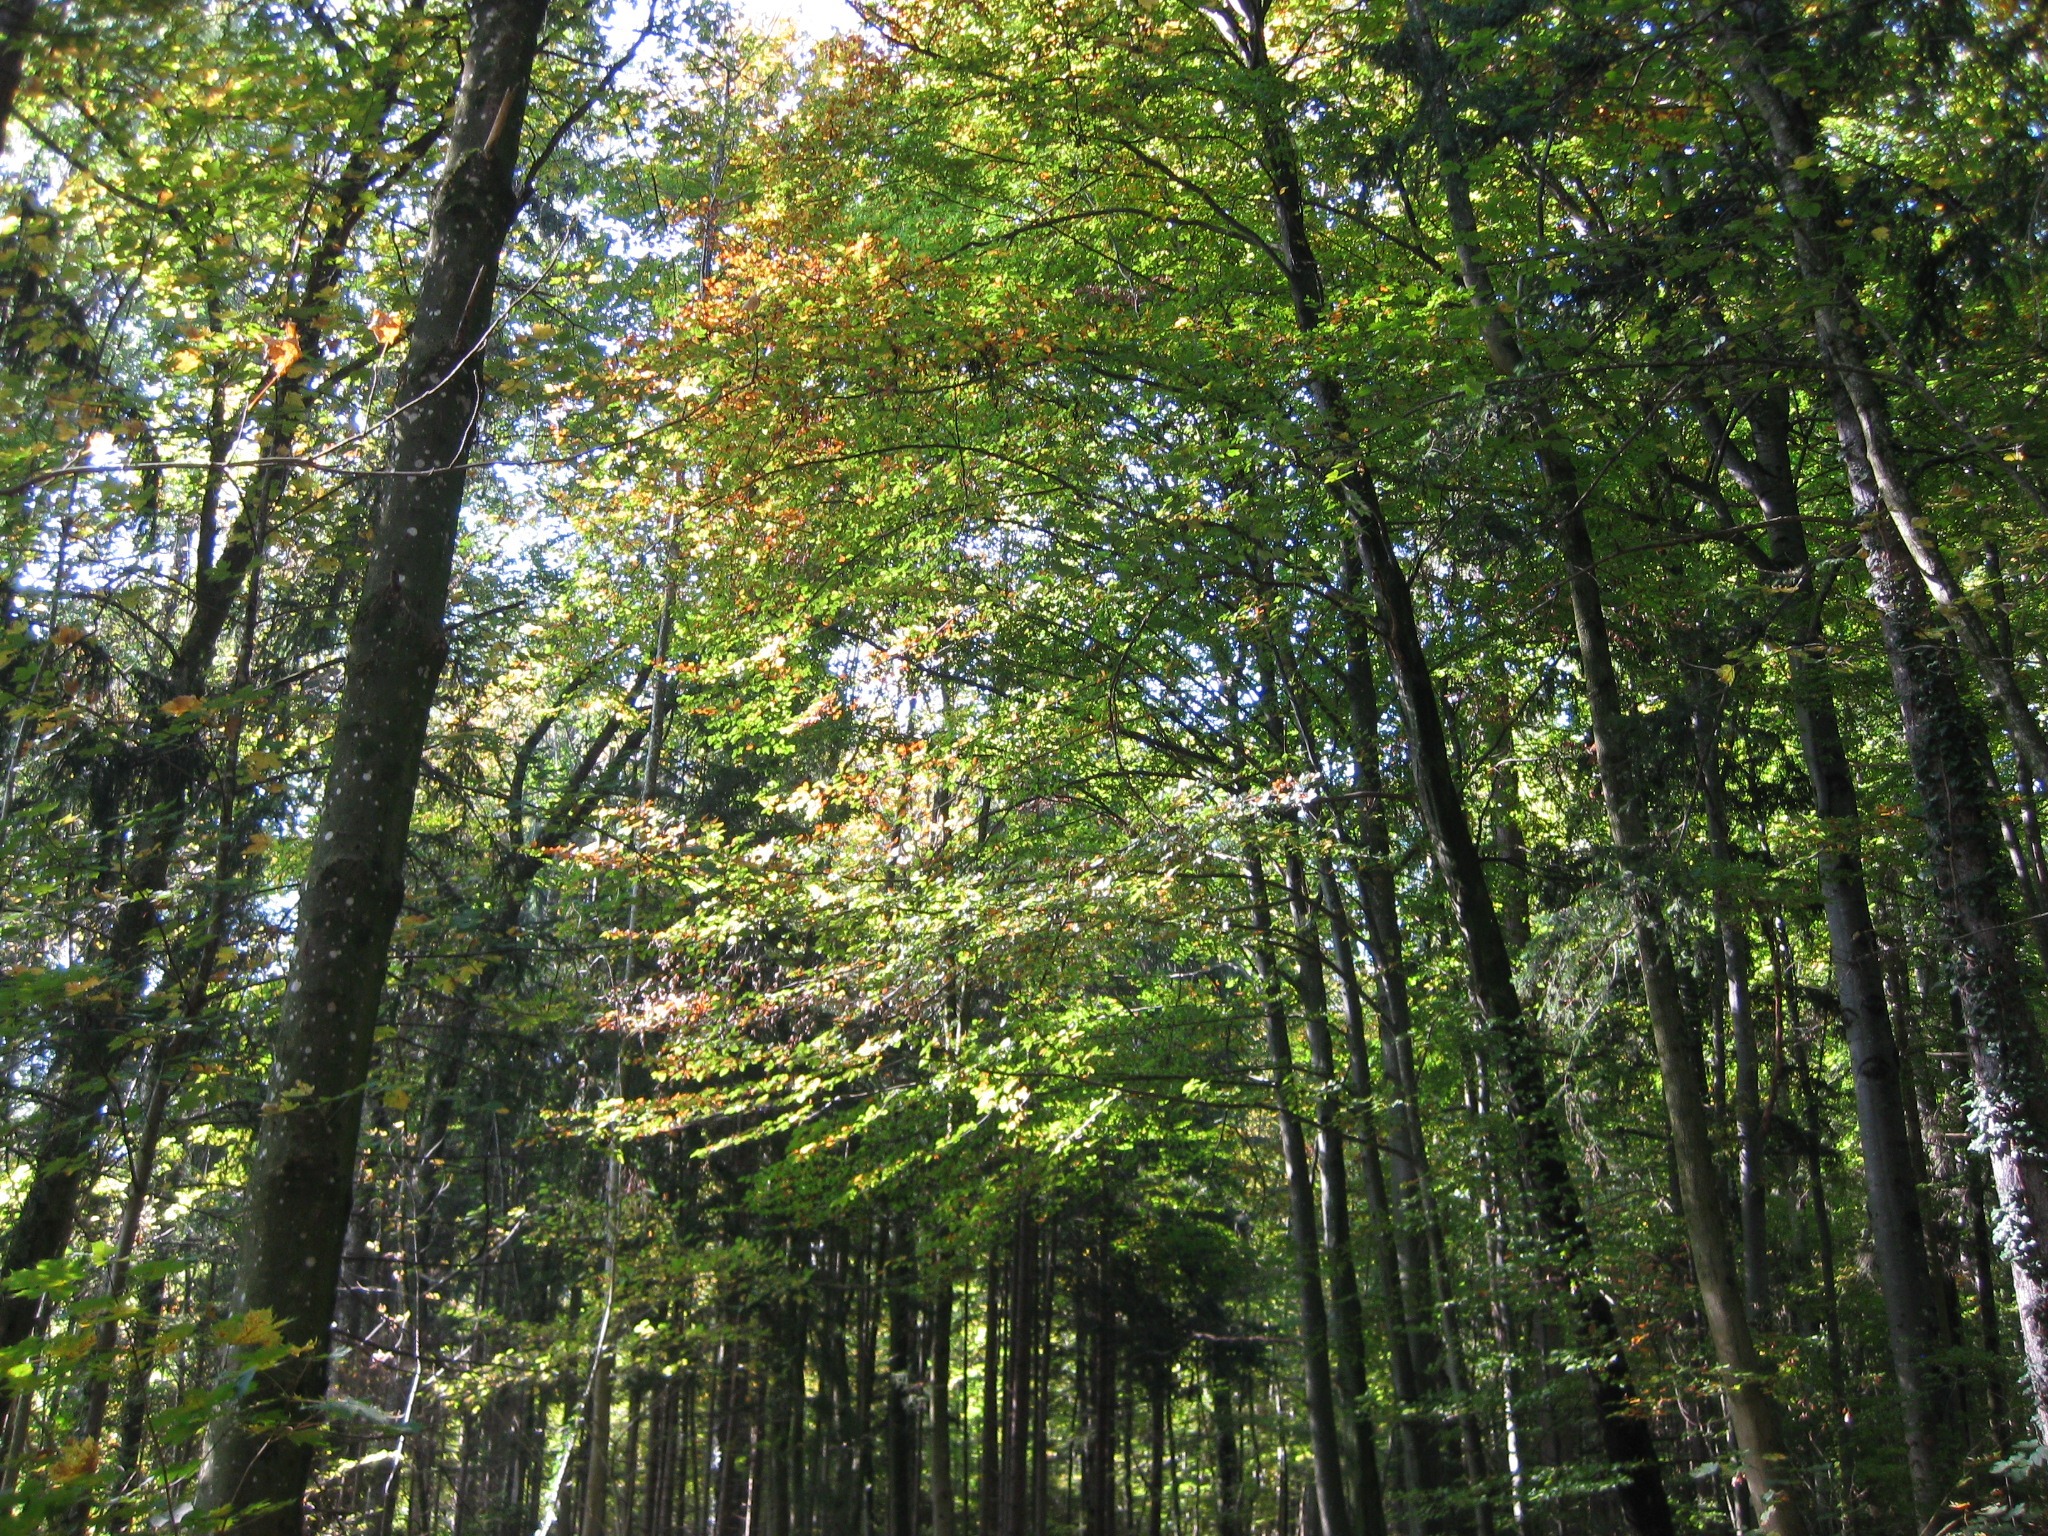
tree, nature, forest, wilderness, plant, wood, trail, sunlight, leaf, summer, green, trees, spruce, vegetation, rainforest, deciduous, grove, woodland, habitat, ecosystem, biome, old growth forest, natural environment, woody plant, temperate broadleaf and mixed forest, temperate coniferous forest, land plant, riparian forest